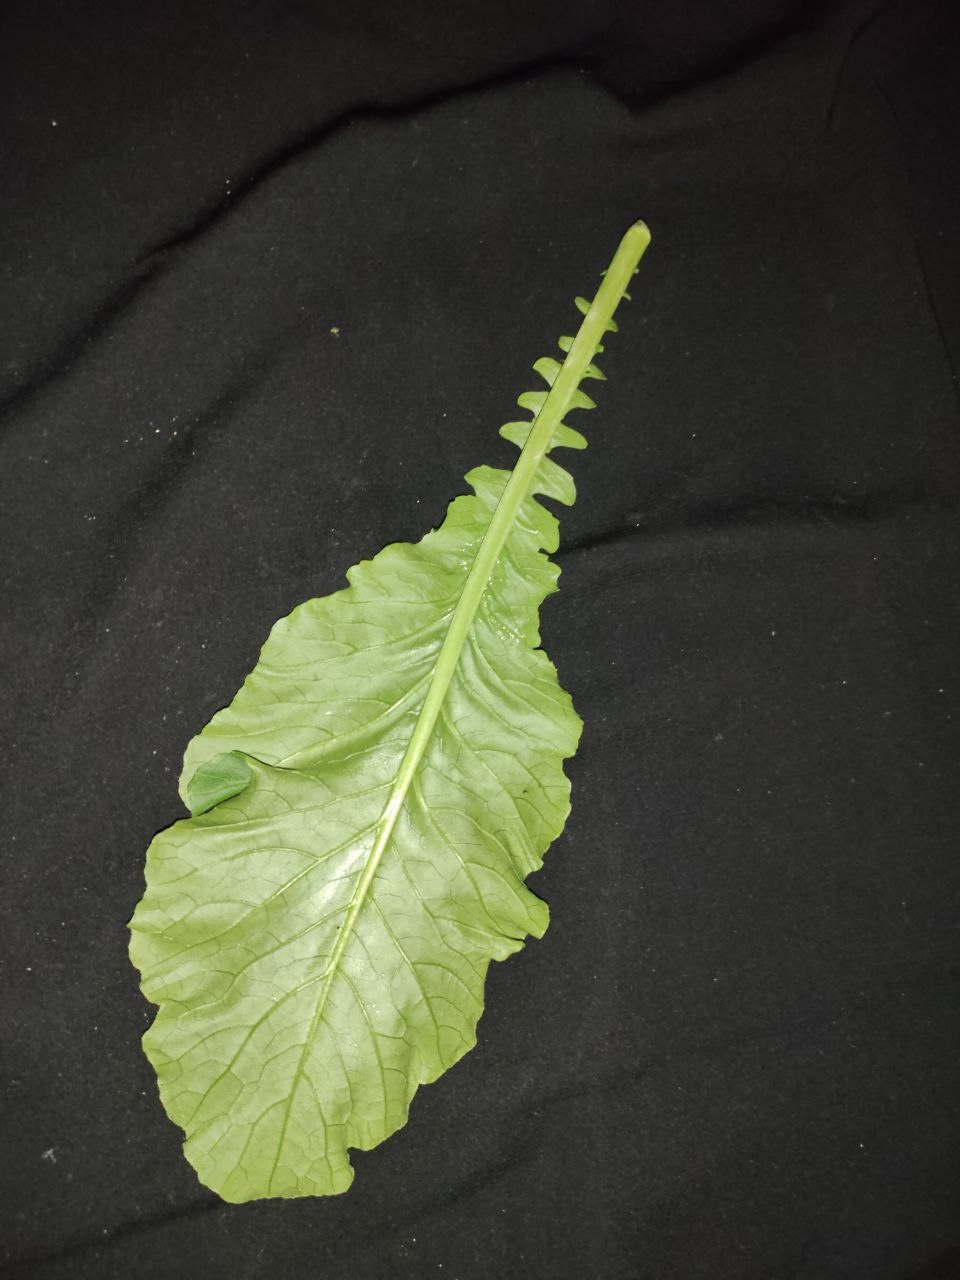
Label: Fresh leaf